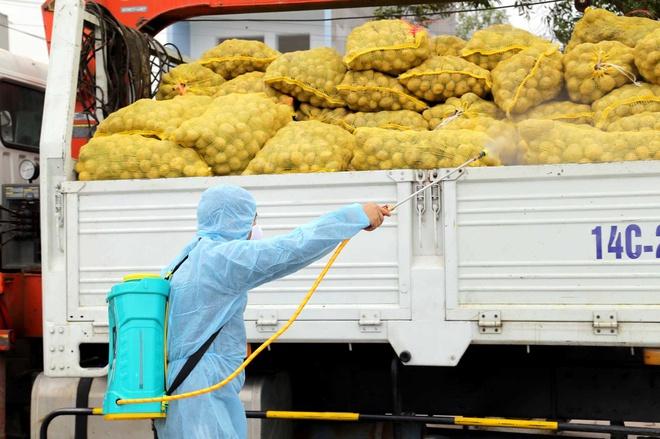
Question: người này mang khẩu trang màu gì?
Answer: người này mang khẩu trang màu trắng